Paul Durand-Ruel

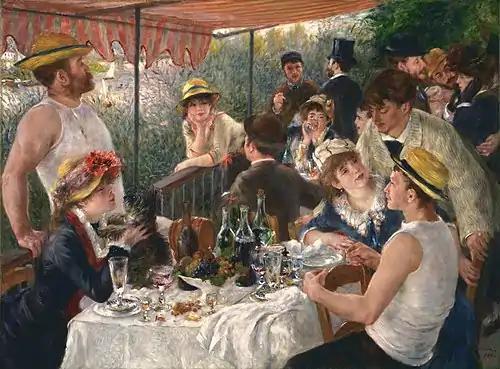
Renoir's "Luncheon of the Boating Party" once hung in Durand-Ruel's personal apartment, where he received clients and hosted dinners in a home setting.

In London, Durand-Ruel pioneered many new strategies for exhibiting art such as providing a catalogue for each exhibition, charging an entrance fee, and strategically placing unknown works next to high-priced art to increase its value. During this time, he acquired iconic paintings of the early 19th century, such as Jacques-Louis David's "Marat" and Delacroix's "Death of Sardanapalus" to showcase in his exhibitions and enhance publicity.